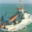
Label: ship